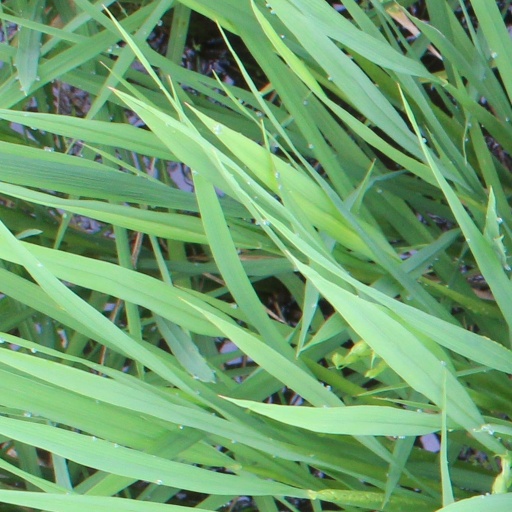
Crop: rice